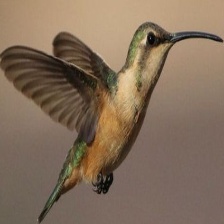
Species: LUCIFER HUMMINGBIRD
Scientific name: CALOTHORAX LUCIFER
ImageNet parent category: hummingbird